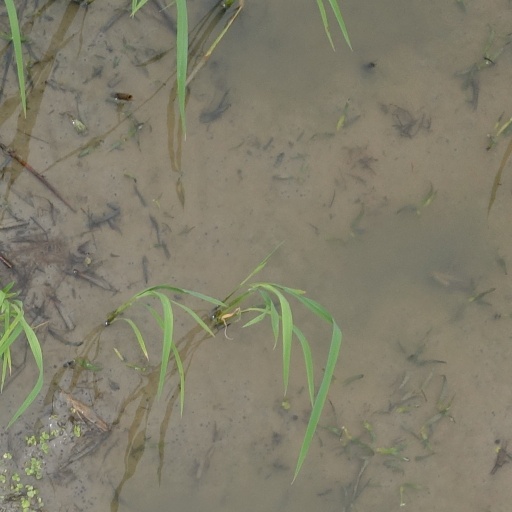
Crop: rice